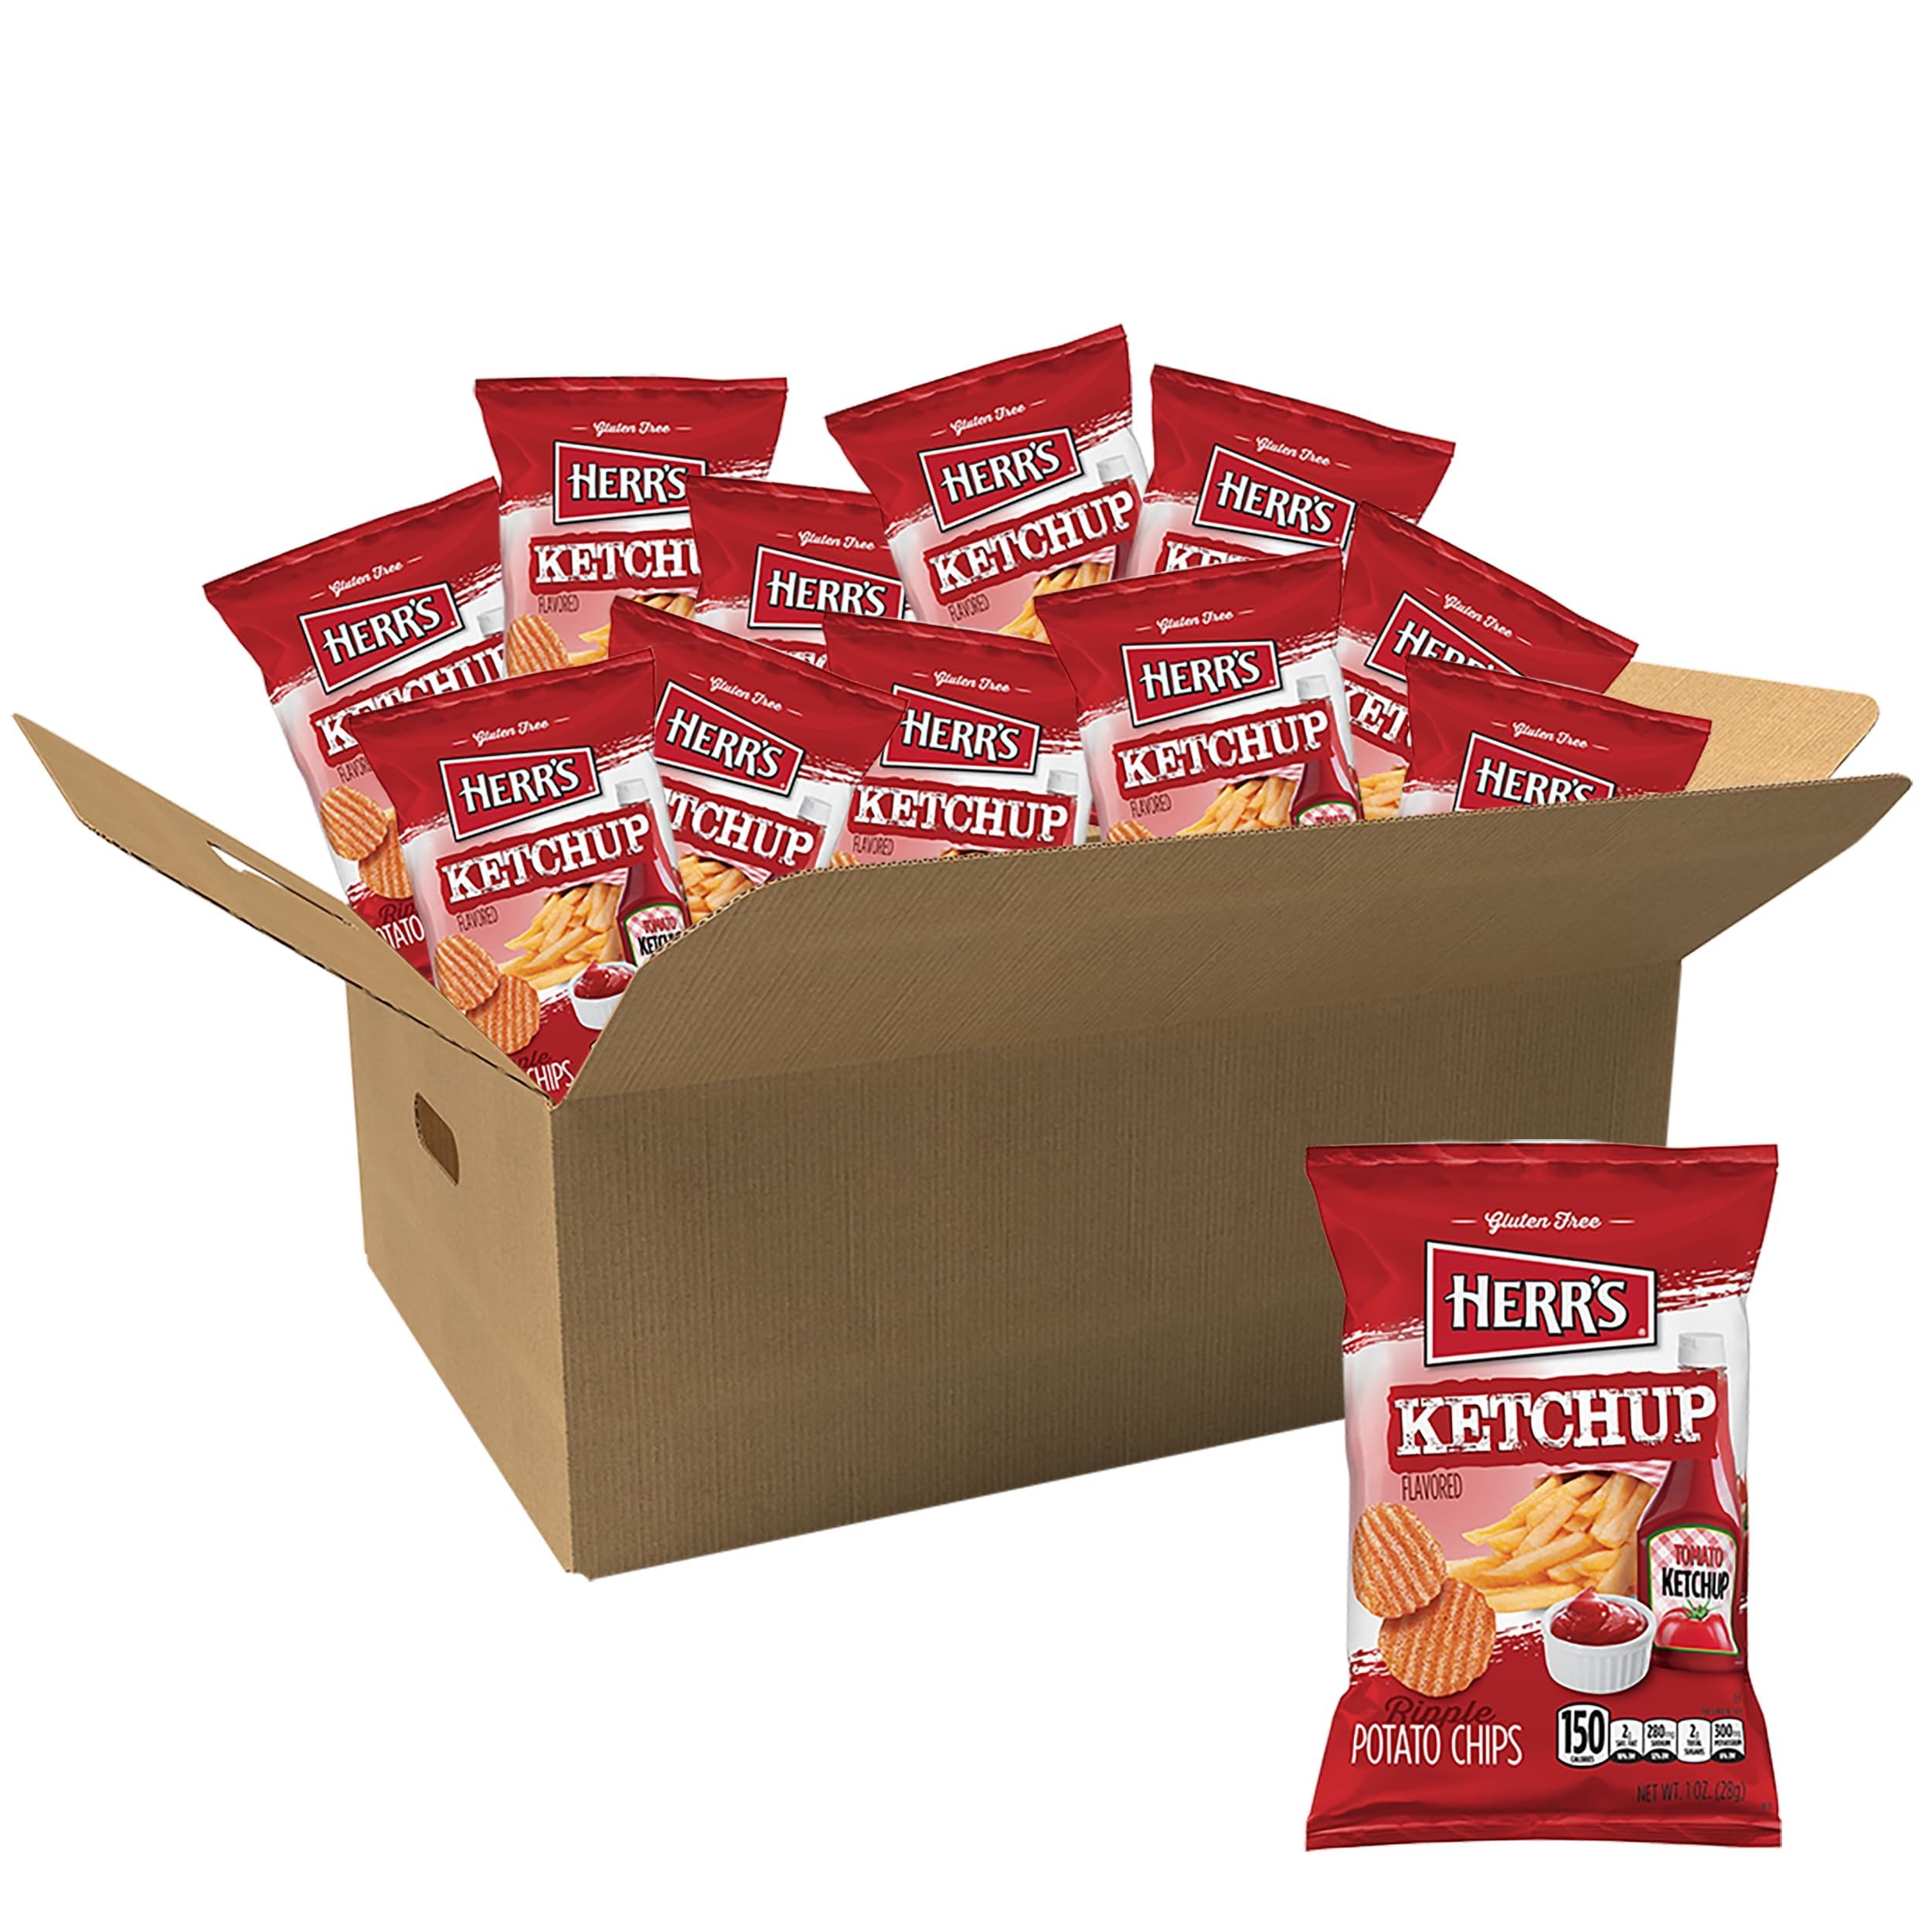
Item Name: Herr's Ketchup Ripple Potato Chips Sample Pack (Pack of 12, 1 Ounce Bags) – Bold and Tangy Ketchup-Flavored Chips – Fun for Snacking and Sharing
Bullet Point 1: Classic ketchup flavor with a crispy, crunchy texture
Bullet Point 2: Single-serve bag, perfect for snacking anytime, anywhere
Bullet Point 3: Gluten-free; 150 calories per 1oz serving; Kosher Pareve
Bullet Point 4: Great for lunchboxes, road trips, or a quick snack at home
Bullet Point 5: High-quality ingredients and no added preservatives! Shelf life of 45-60 days
Product Description: Enjoy the timeless taste of ketchup with Herr’s Ketchup Ripple Potato Chips. These crispy, crunchy chips are packed with classic ketchup flavor, making them a perfect snack for any occasion. The single-serve bag is ideal for on-the-go snacking, whether you’re packing a lunch, hitting the road, or just need a quick treat. With their familiar flavor and satisfying crunch, Herr’s Ketchup Ripple Potato Chips are sure to please.
Value: 12.0
Unit: Ounce

Price: 18.99